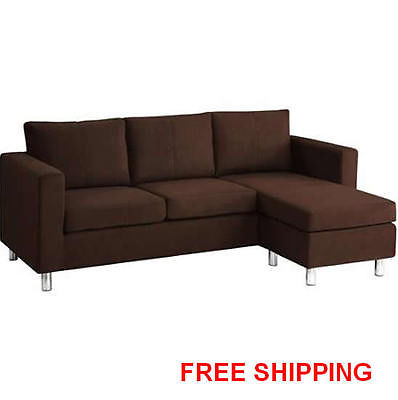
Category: sofa